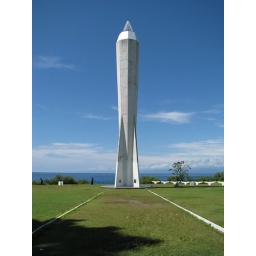
Madang lighthouse. The concrete strips on the ground form the outline ofa cross, with the lighthouse in the centre.